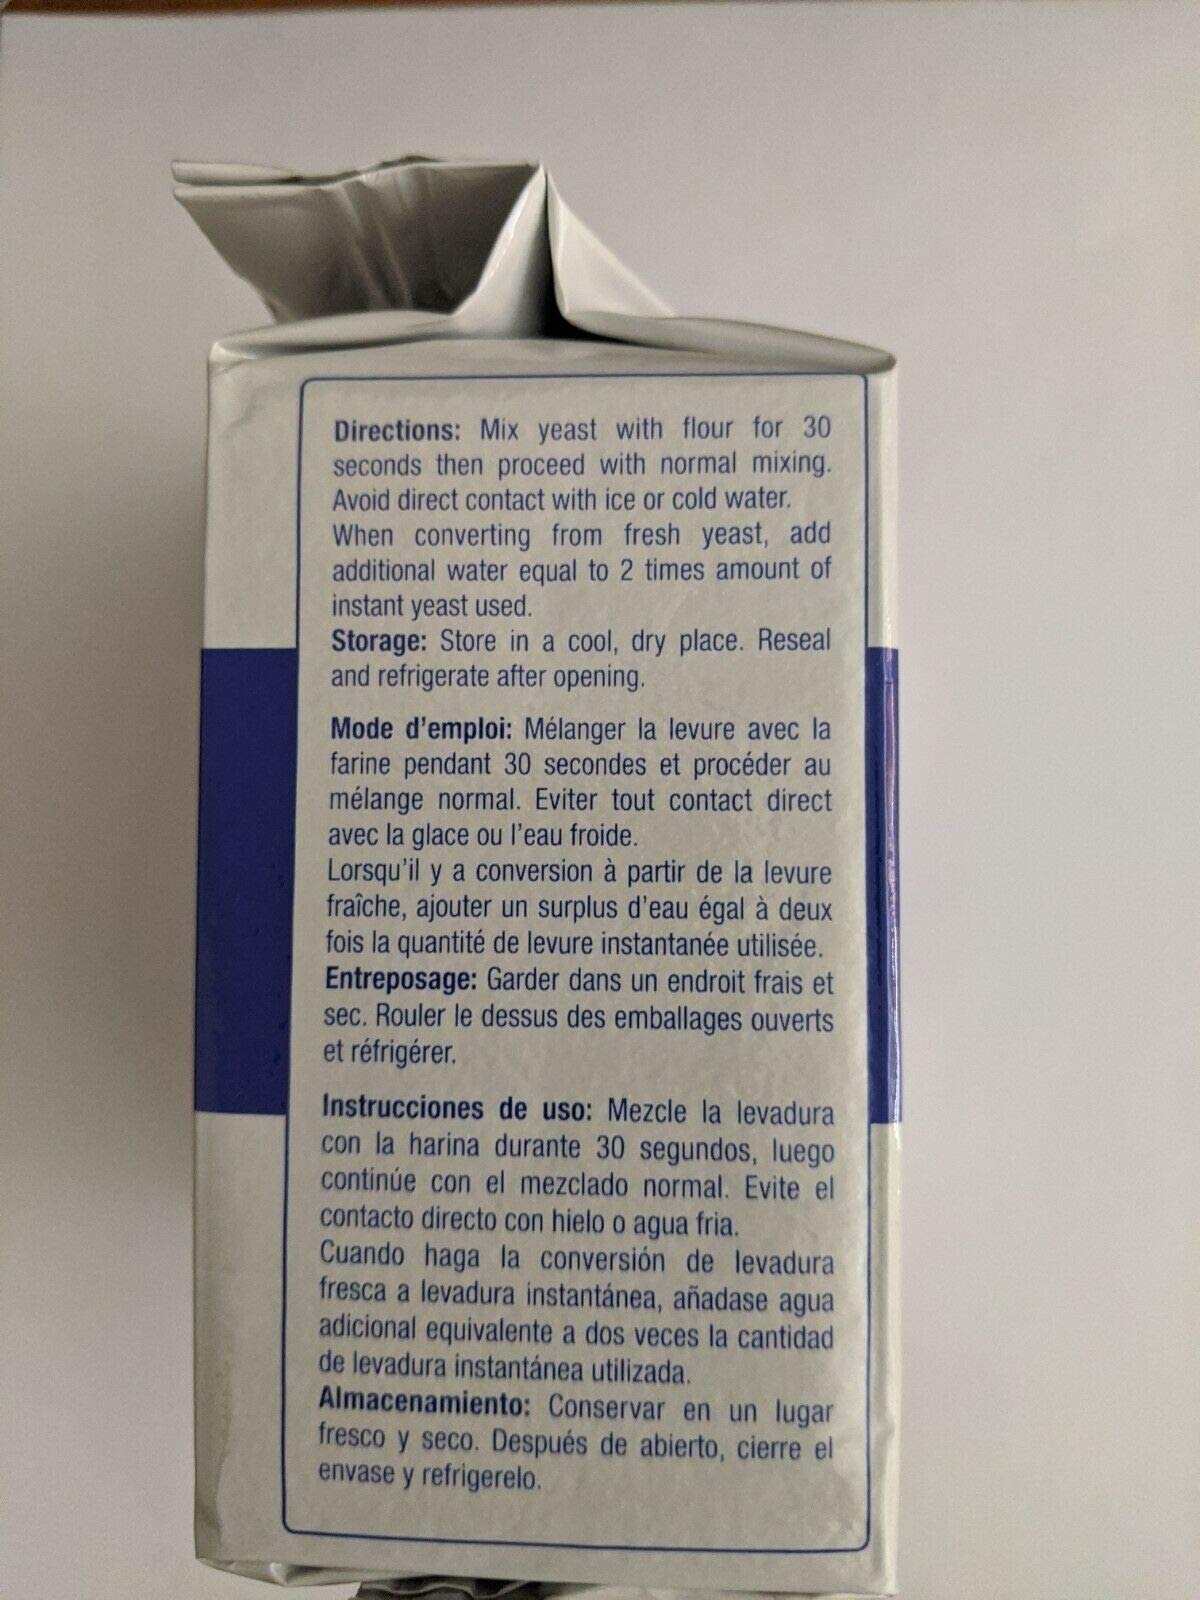
Item Name: Fleischmann's Instant Dry Yeast 1lb bag
Bullet Point 1: 1/16 oz. bags
Bullet Point 2: Instant dry yeast
Bullet Point 3: No Preservatives
Bullet Point 4: No refrigeration required prior to opening
Bullet Point 5: Kosher
Value: 16.0
Unit: Ounce

Price: 10.95